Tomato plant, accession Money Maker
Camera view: horizontal (90 deg, fisheye); turntable rotation: 210 degrees
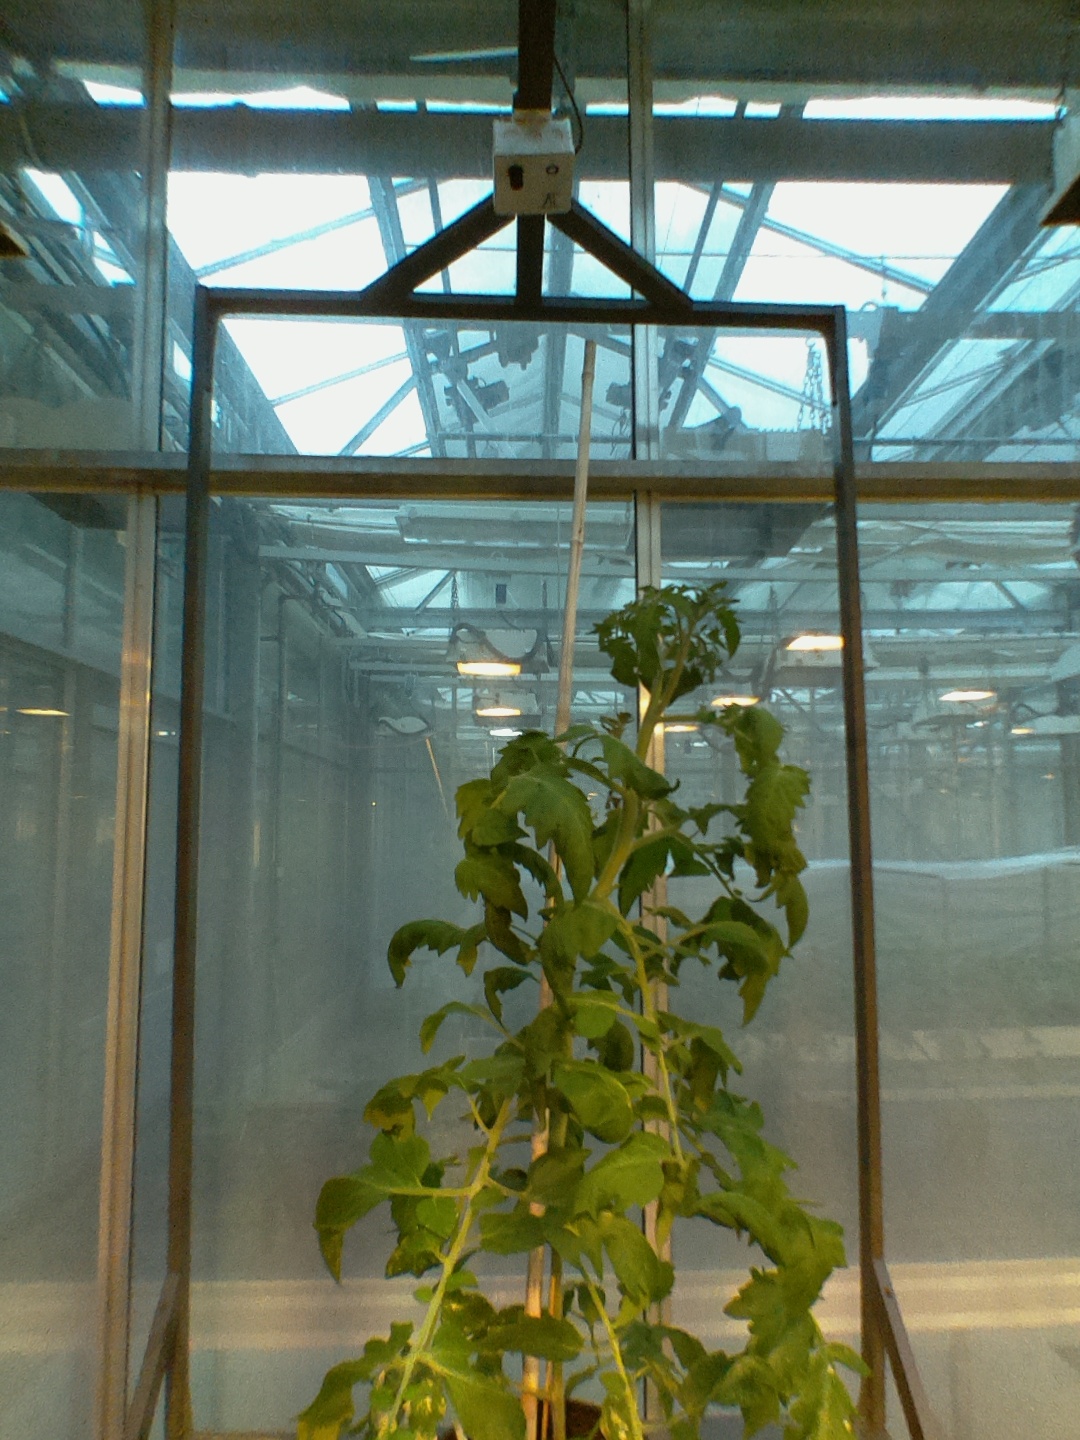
BBCH growth stage 64: 40%-50% of flowers open